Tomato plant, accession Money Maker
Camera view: tilt-top (135 deg); turntable rotation: 60 degrees
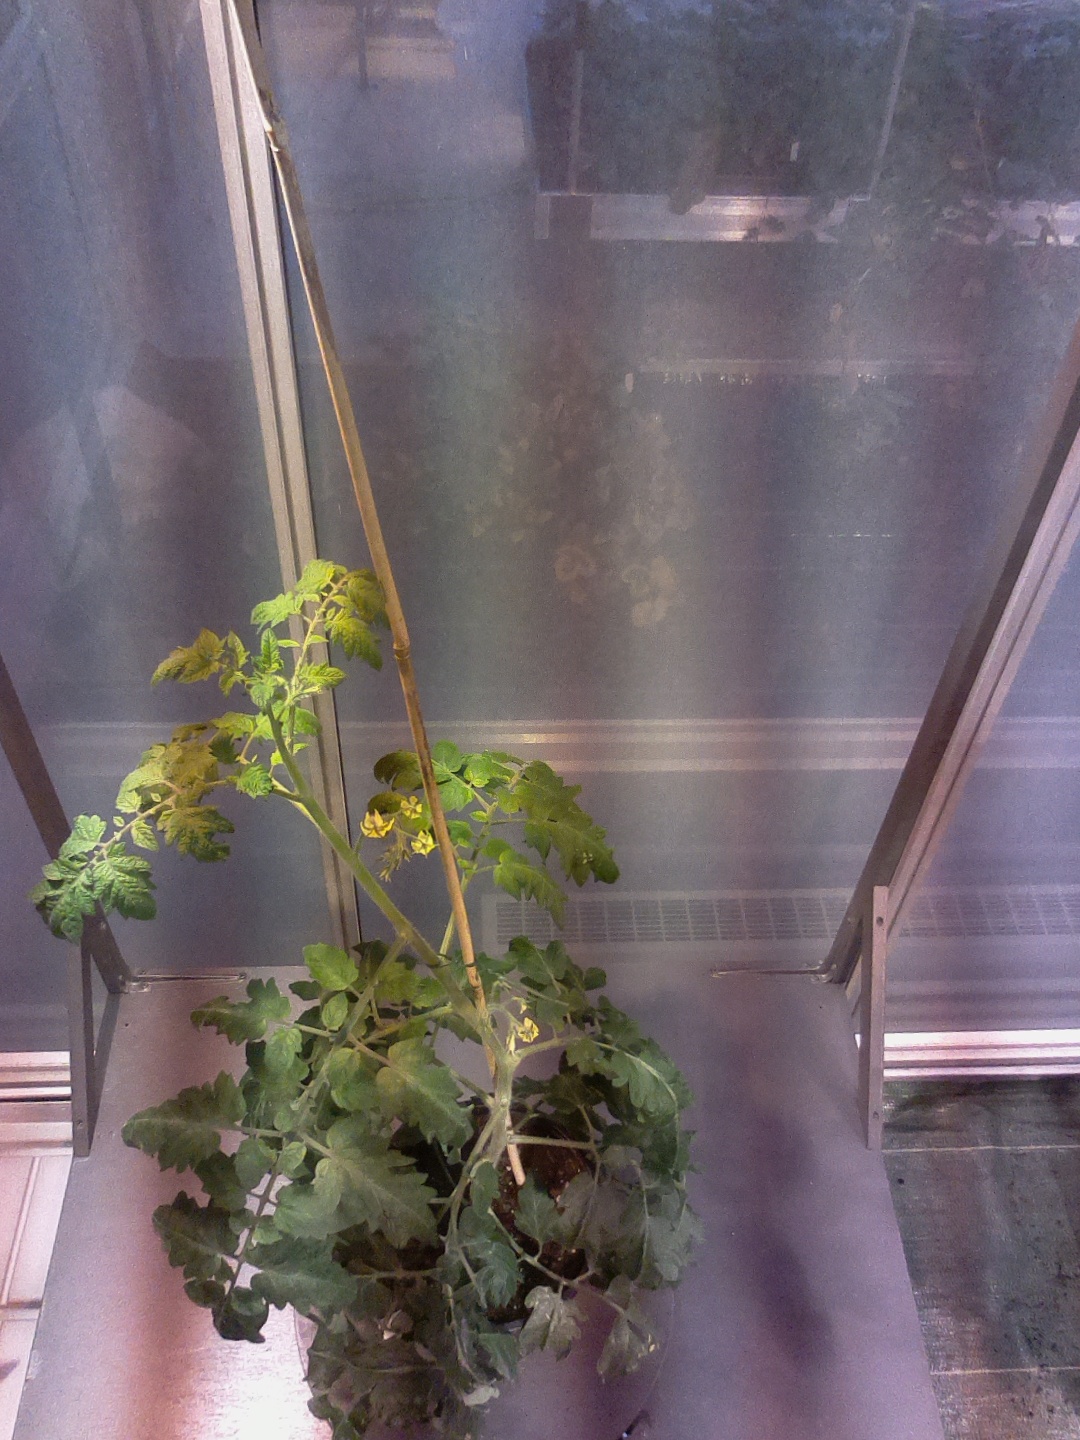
BBCH growth stage 66: Full flowering, 60%-70% of flowers open, more petals falling